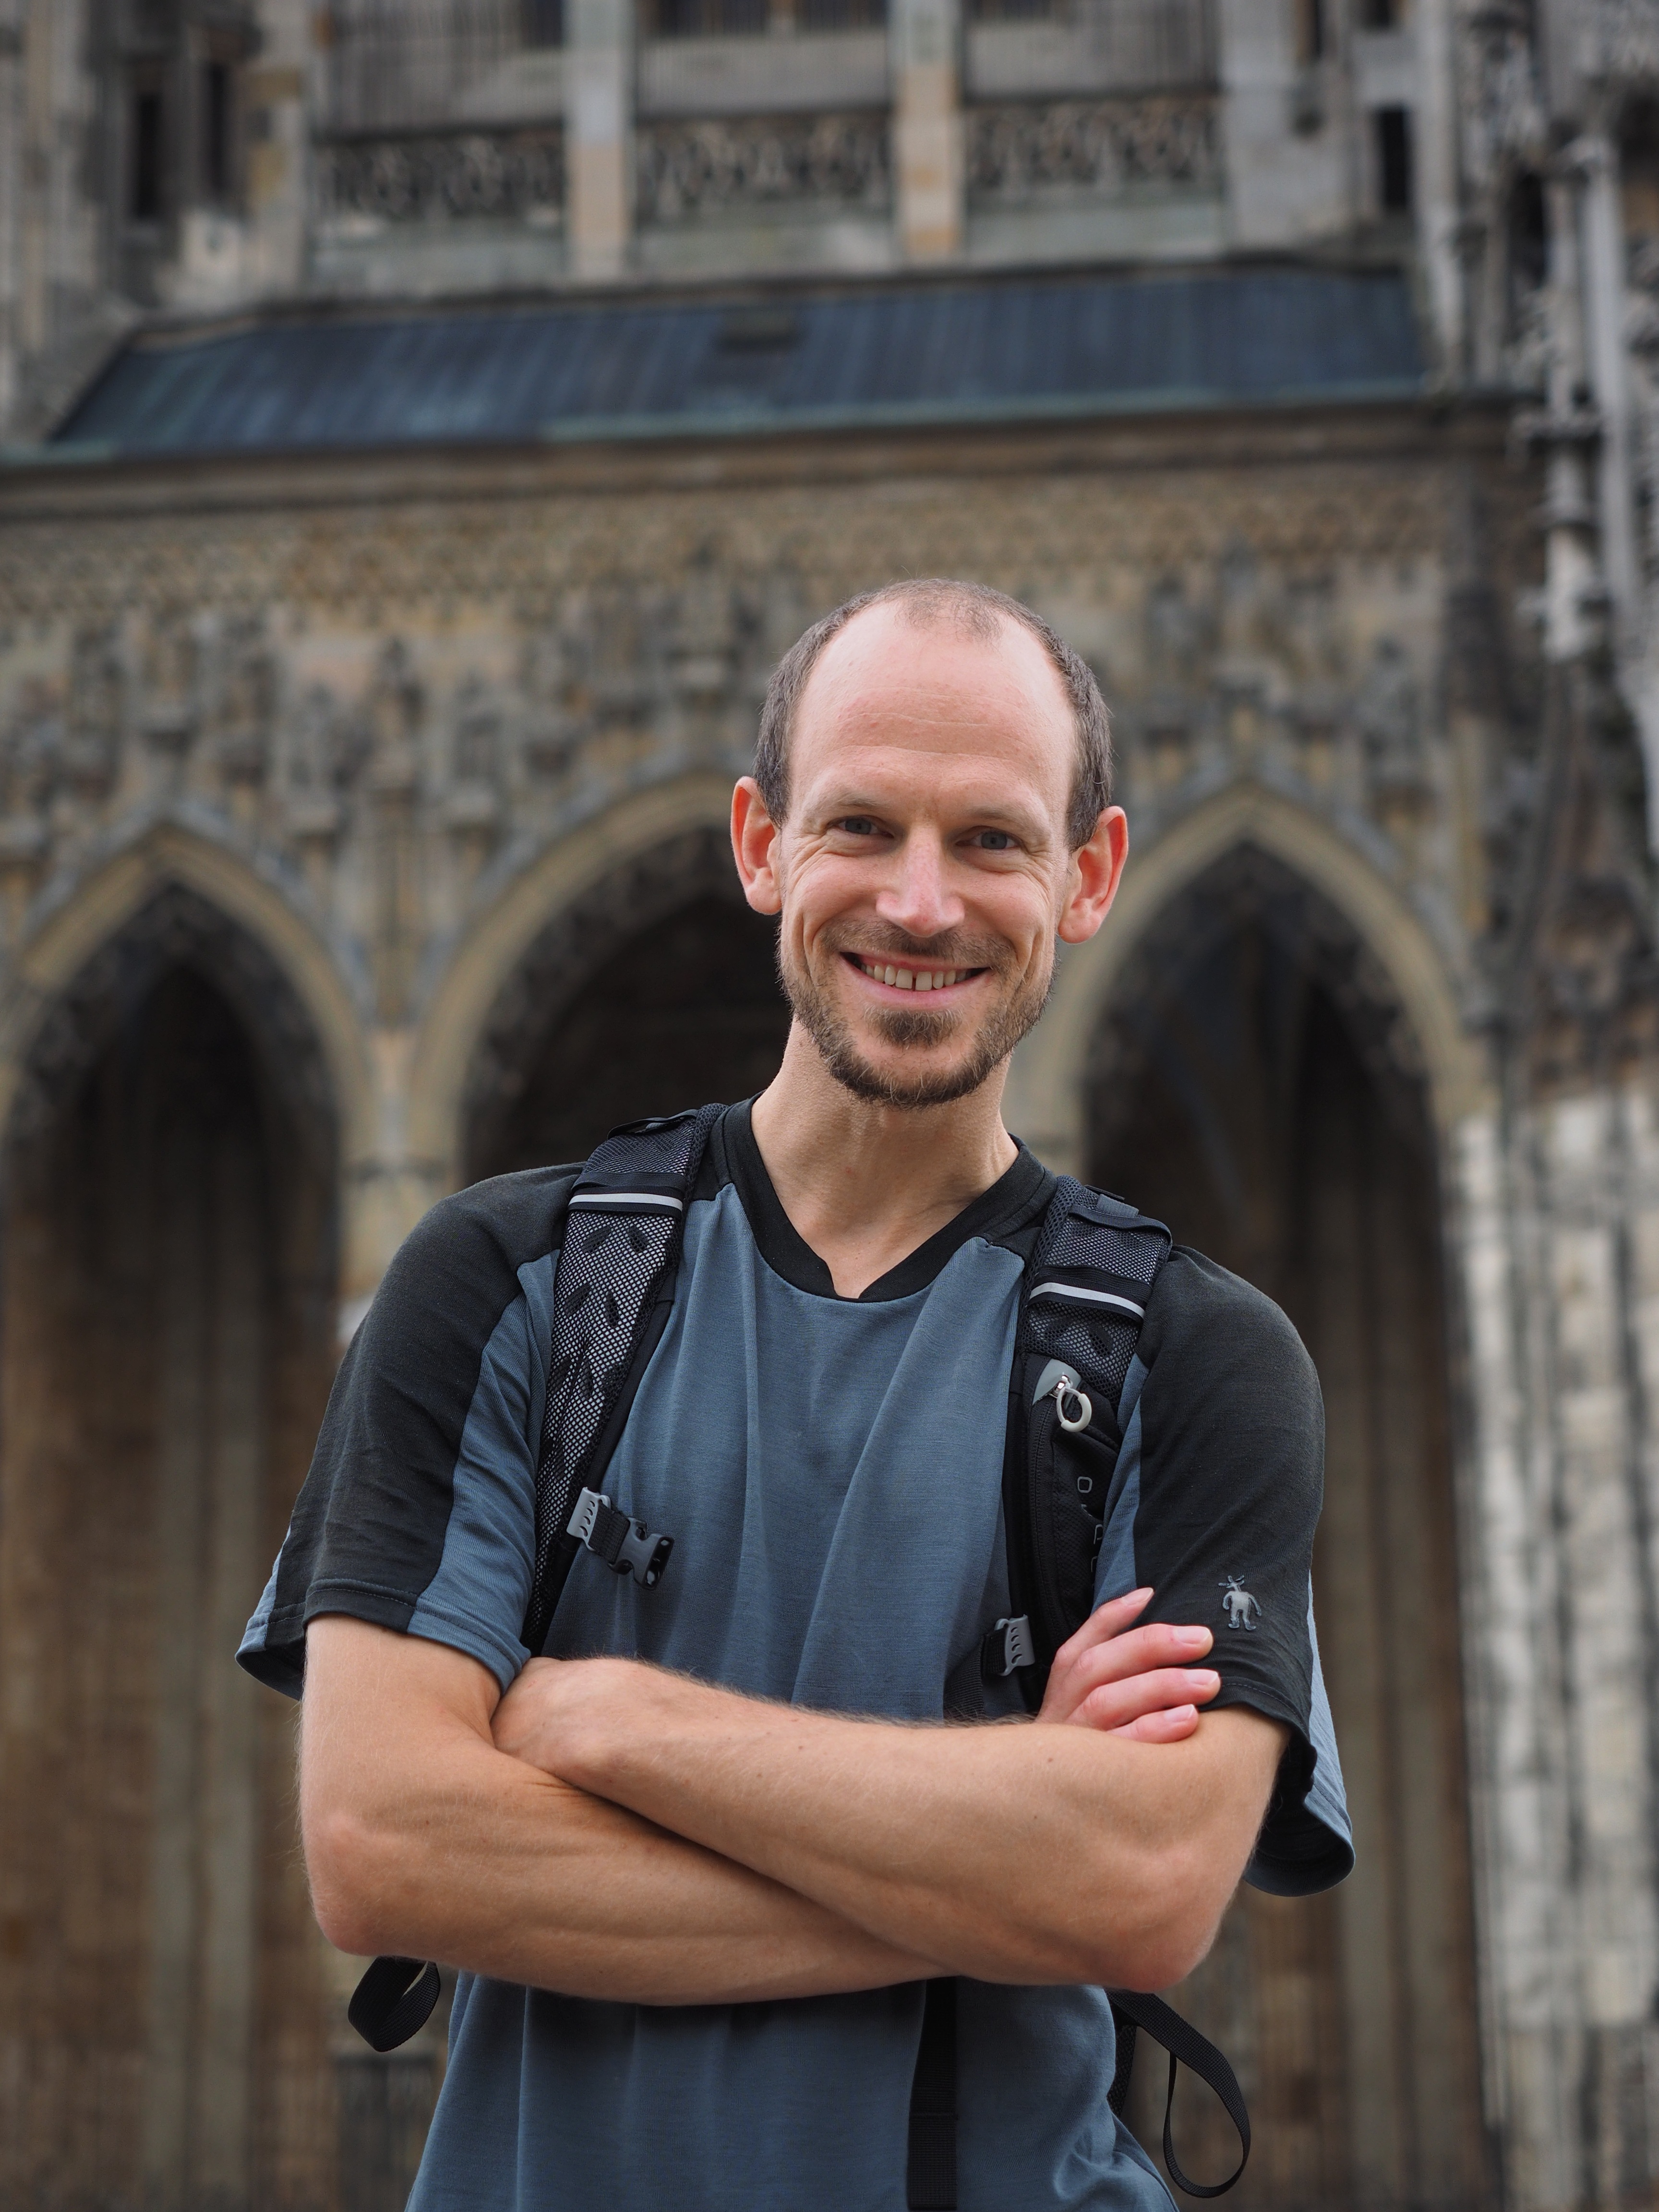
man, person, people, male, portrait, spring, human, smile, senior citizen, face, photograph, look, folded, poor, portrait photography